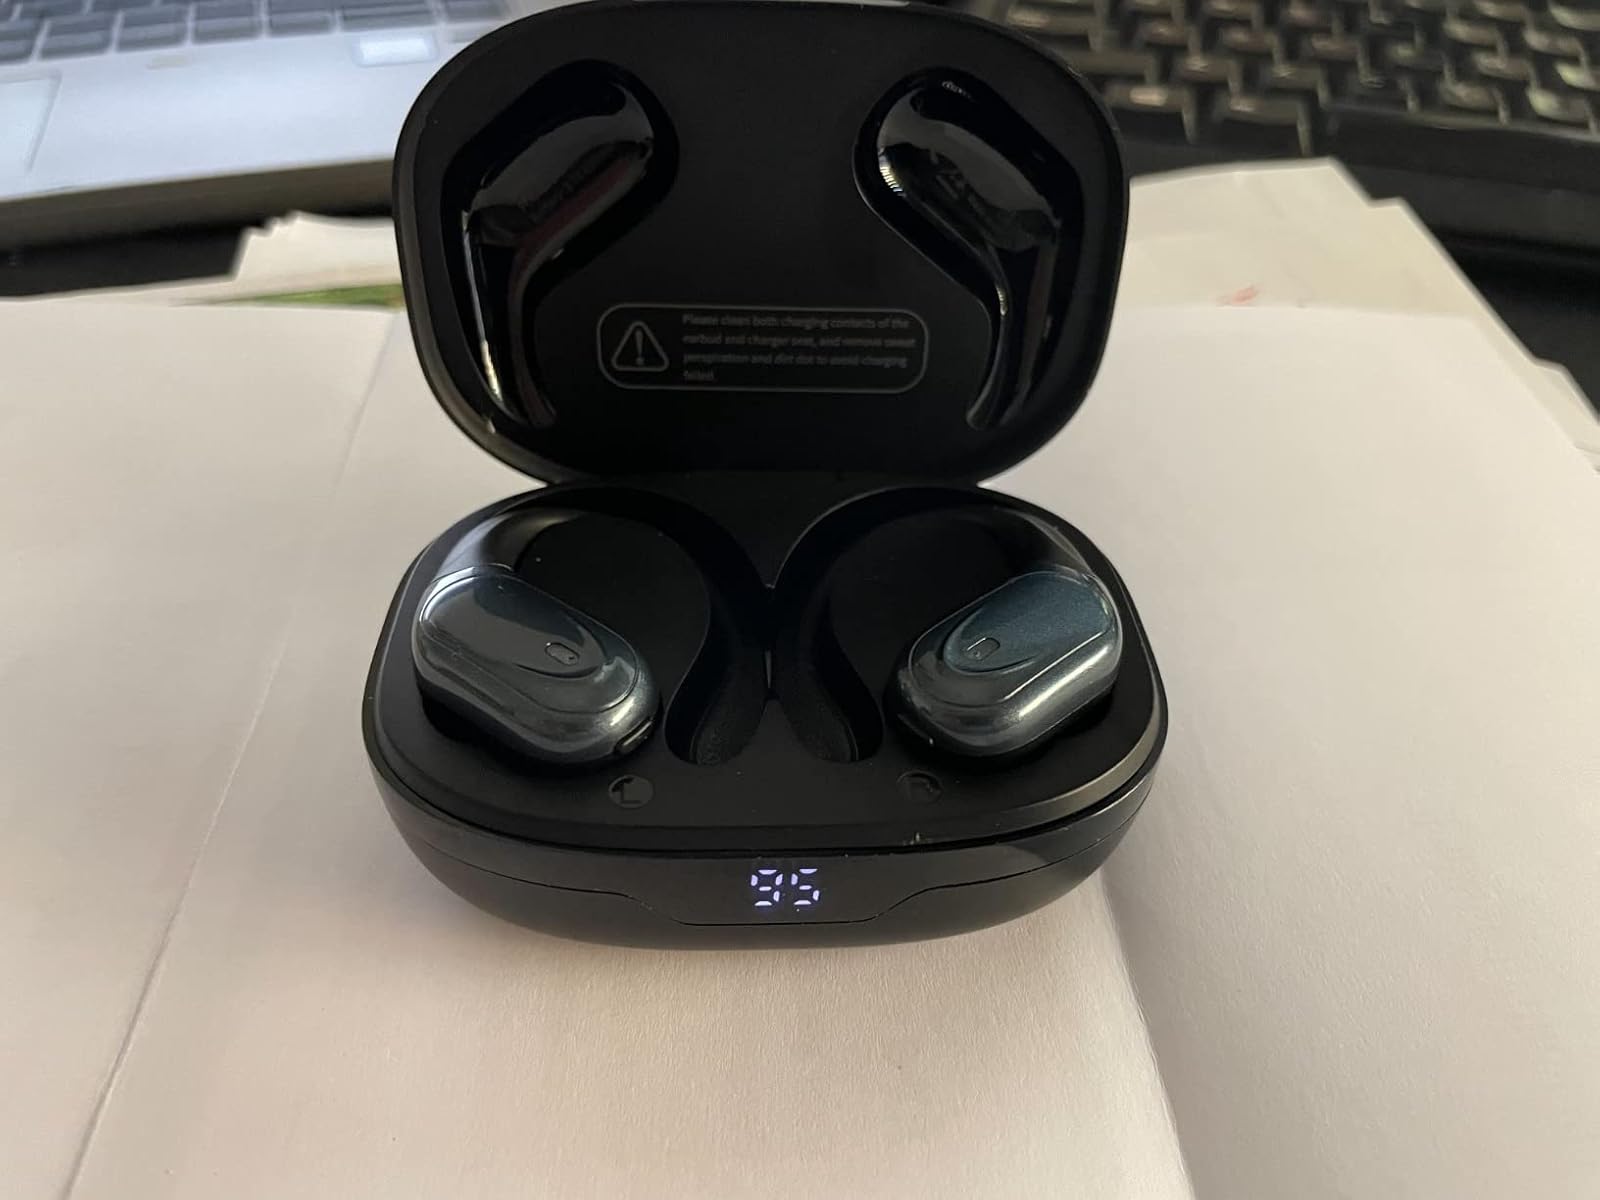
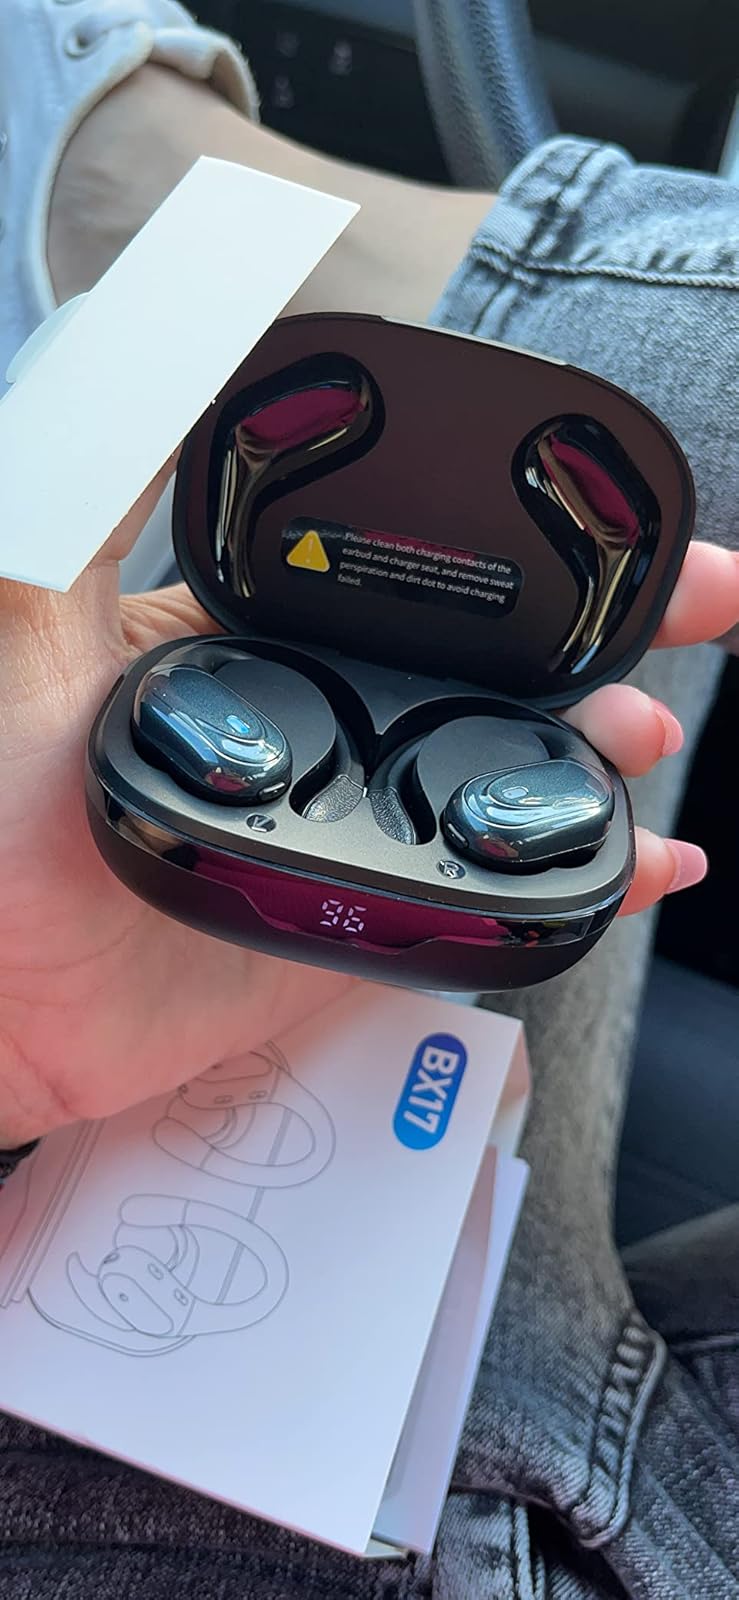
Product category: earbuds
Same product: yes